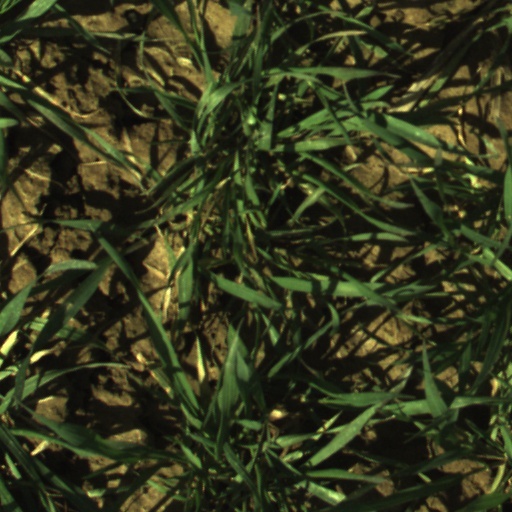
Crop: wheat